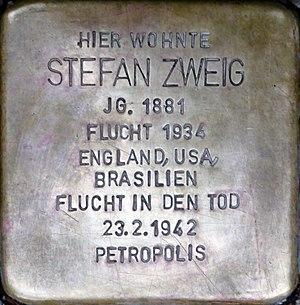
Stefan Zweig, né le 28 novembre 1881 à Vienne en Autriche-Hongrie et mort le 22 février 1942 à Petrópolis au Brésil, est un écrivain, dramaturge, journaliste et biographe autrichien.